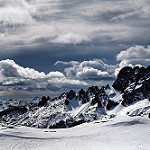
Scene: Outdoor